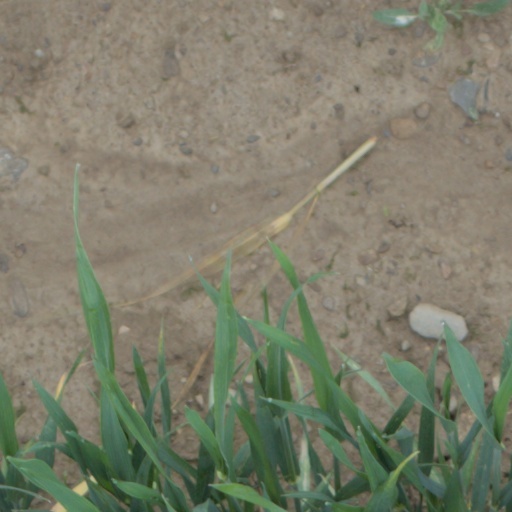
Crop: wheat